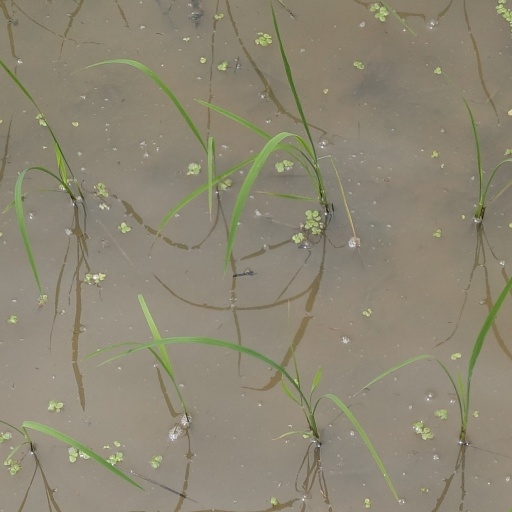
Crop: rice